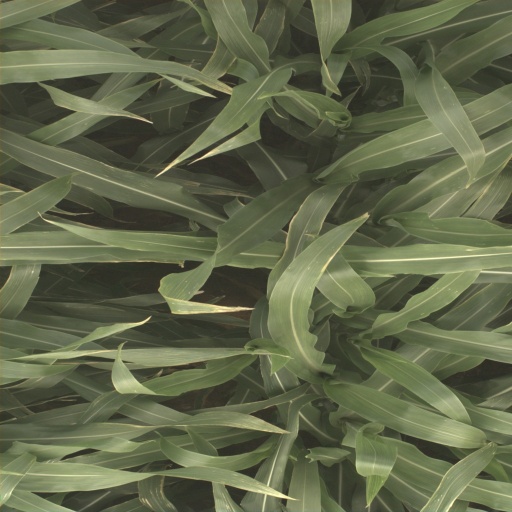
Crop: sorghum